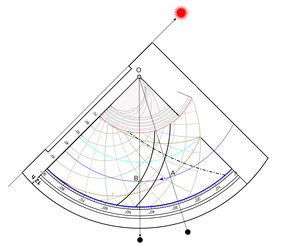
Détermination de l'instant où doit être annoncée la prière de l'asr 1.
Les quadrants horaires sont des cadrans solaires de hauteur anciens, portables et de la famille des quadrants.